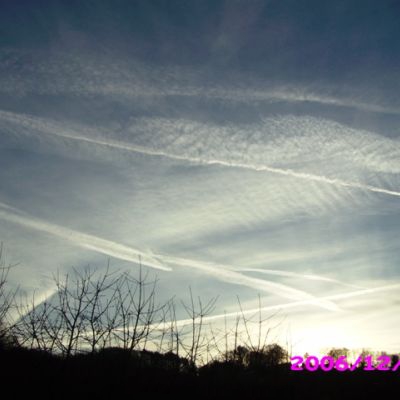
Cloud type: Cirrocumulus (Cc)